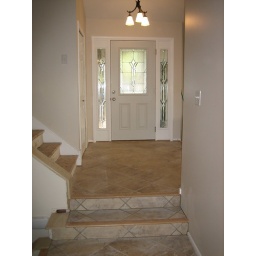
A view from the inside. The glass panels in the door and the sidelights make for a much nicer entry.